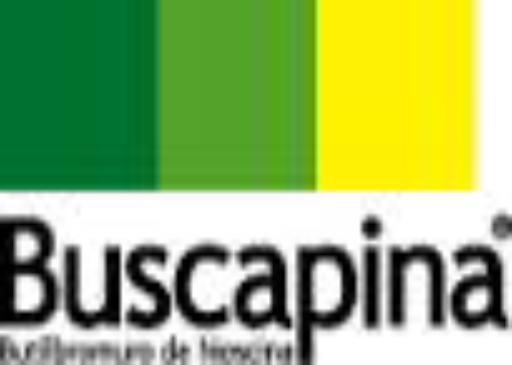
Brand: buscapina
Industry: Necessities